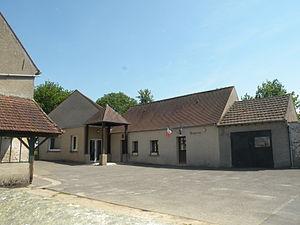
mairie Le Heaulme
Le Heaulme est une commune du Val-d'Oise située au cœur du Vexin français, à environ 45 km au nord-ouest de Paris.